History of the Australian Army

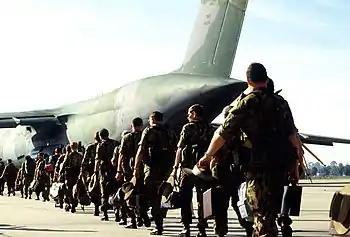
Australian engineers board the United States C-5 Galaxy aircraft which will transport them to Namibia

In 1979, the UN General Assembly passed Resolution 435 which called for a peace keeping force to be deployed into the then South West Africa to provide assistance with its transition to the independent nation of Namibia. The multi-national force was to comprise approximately 8,000 military personnel and a large contingent of Civilian Police. However, due to significant difficulties within the UN and in having South African forces withdrawn, the UN force did not deploy until 1989.